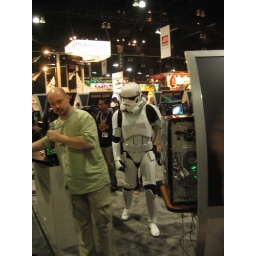
Hey you in the green shirt !